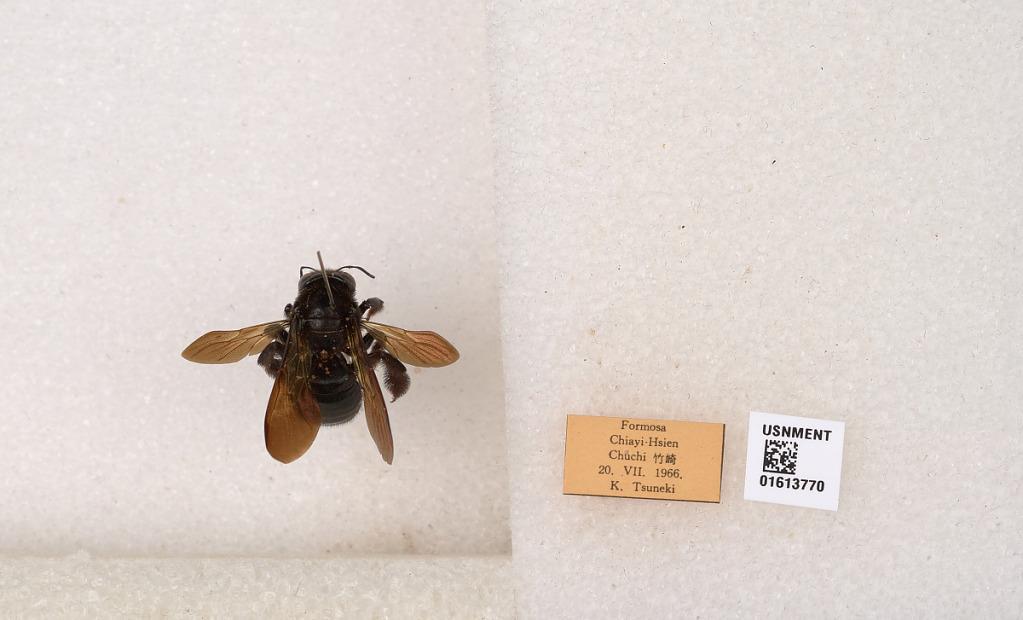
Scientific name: Xylocopa (Biluna) tranquebarorum formosana Matsumura
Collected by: K. Tsuneki
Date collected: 1966-7-20
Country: Taiwan
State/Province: Taiwan
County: Chiayi
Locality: Chuchi